Kampong Kapor Methodist Church

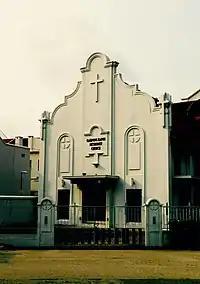
The church’s rear entrance on Cuff Road.

The street-facing façade of the sanctuary building originally had three portals: one at each aisle, and a central portal with a large porte cochère, but none of these remain. It is unclear why the original porte-cochère was demolished, but it is thought to be because the government intended to widen the road. In its place, the window over the central entrance has been enlarged and now contains stained glass, and the sanctuary is now access via the main entrance of the education block. The road widening clearly did not require the demolition of the porte cochère, as the strip of land in front of the church was subsequently returned, unused, in the 2000s, but there are no plans to re-instate the original entrances. This strip is now enclosed by a fence, which the Church built in order to enclose the newly returned piece of land.